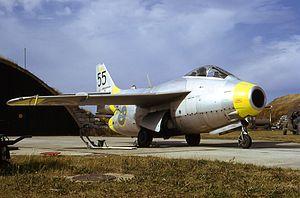
Le Saab J 29 Tunnan est le premier avion de chasse suédois à réaction conçu par Saab, juste après la Seconde Guerre mondiale. Il est caractérisé par un gros fuselage rond, une entrée d'air nasale et des ailes en flèches. Malgré son air de barrique, le J 29 était un avion très manœuvrable, équivalent au F-86 Sabre américain en performances. Plus de 600 exemplaires du Tunnan ont été construits, dont 30 exportés vers l'Autriche.
La liste des avions classés de première génération couvre les premières tentatives d'avions militaires utilisant des moteurs à réaction lors de la Seconde Guerre mondiale aux capacités opérationnelles limitées, aux premiers avions de combats matures tel que le F-86 utilisé durant la guerre de Corée.